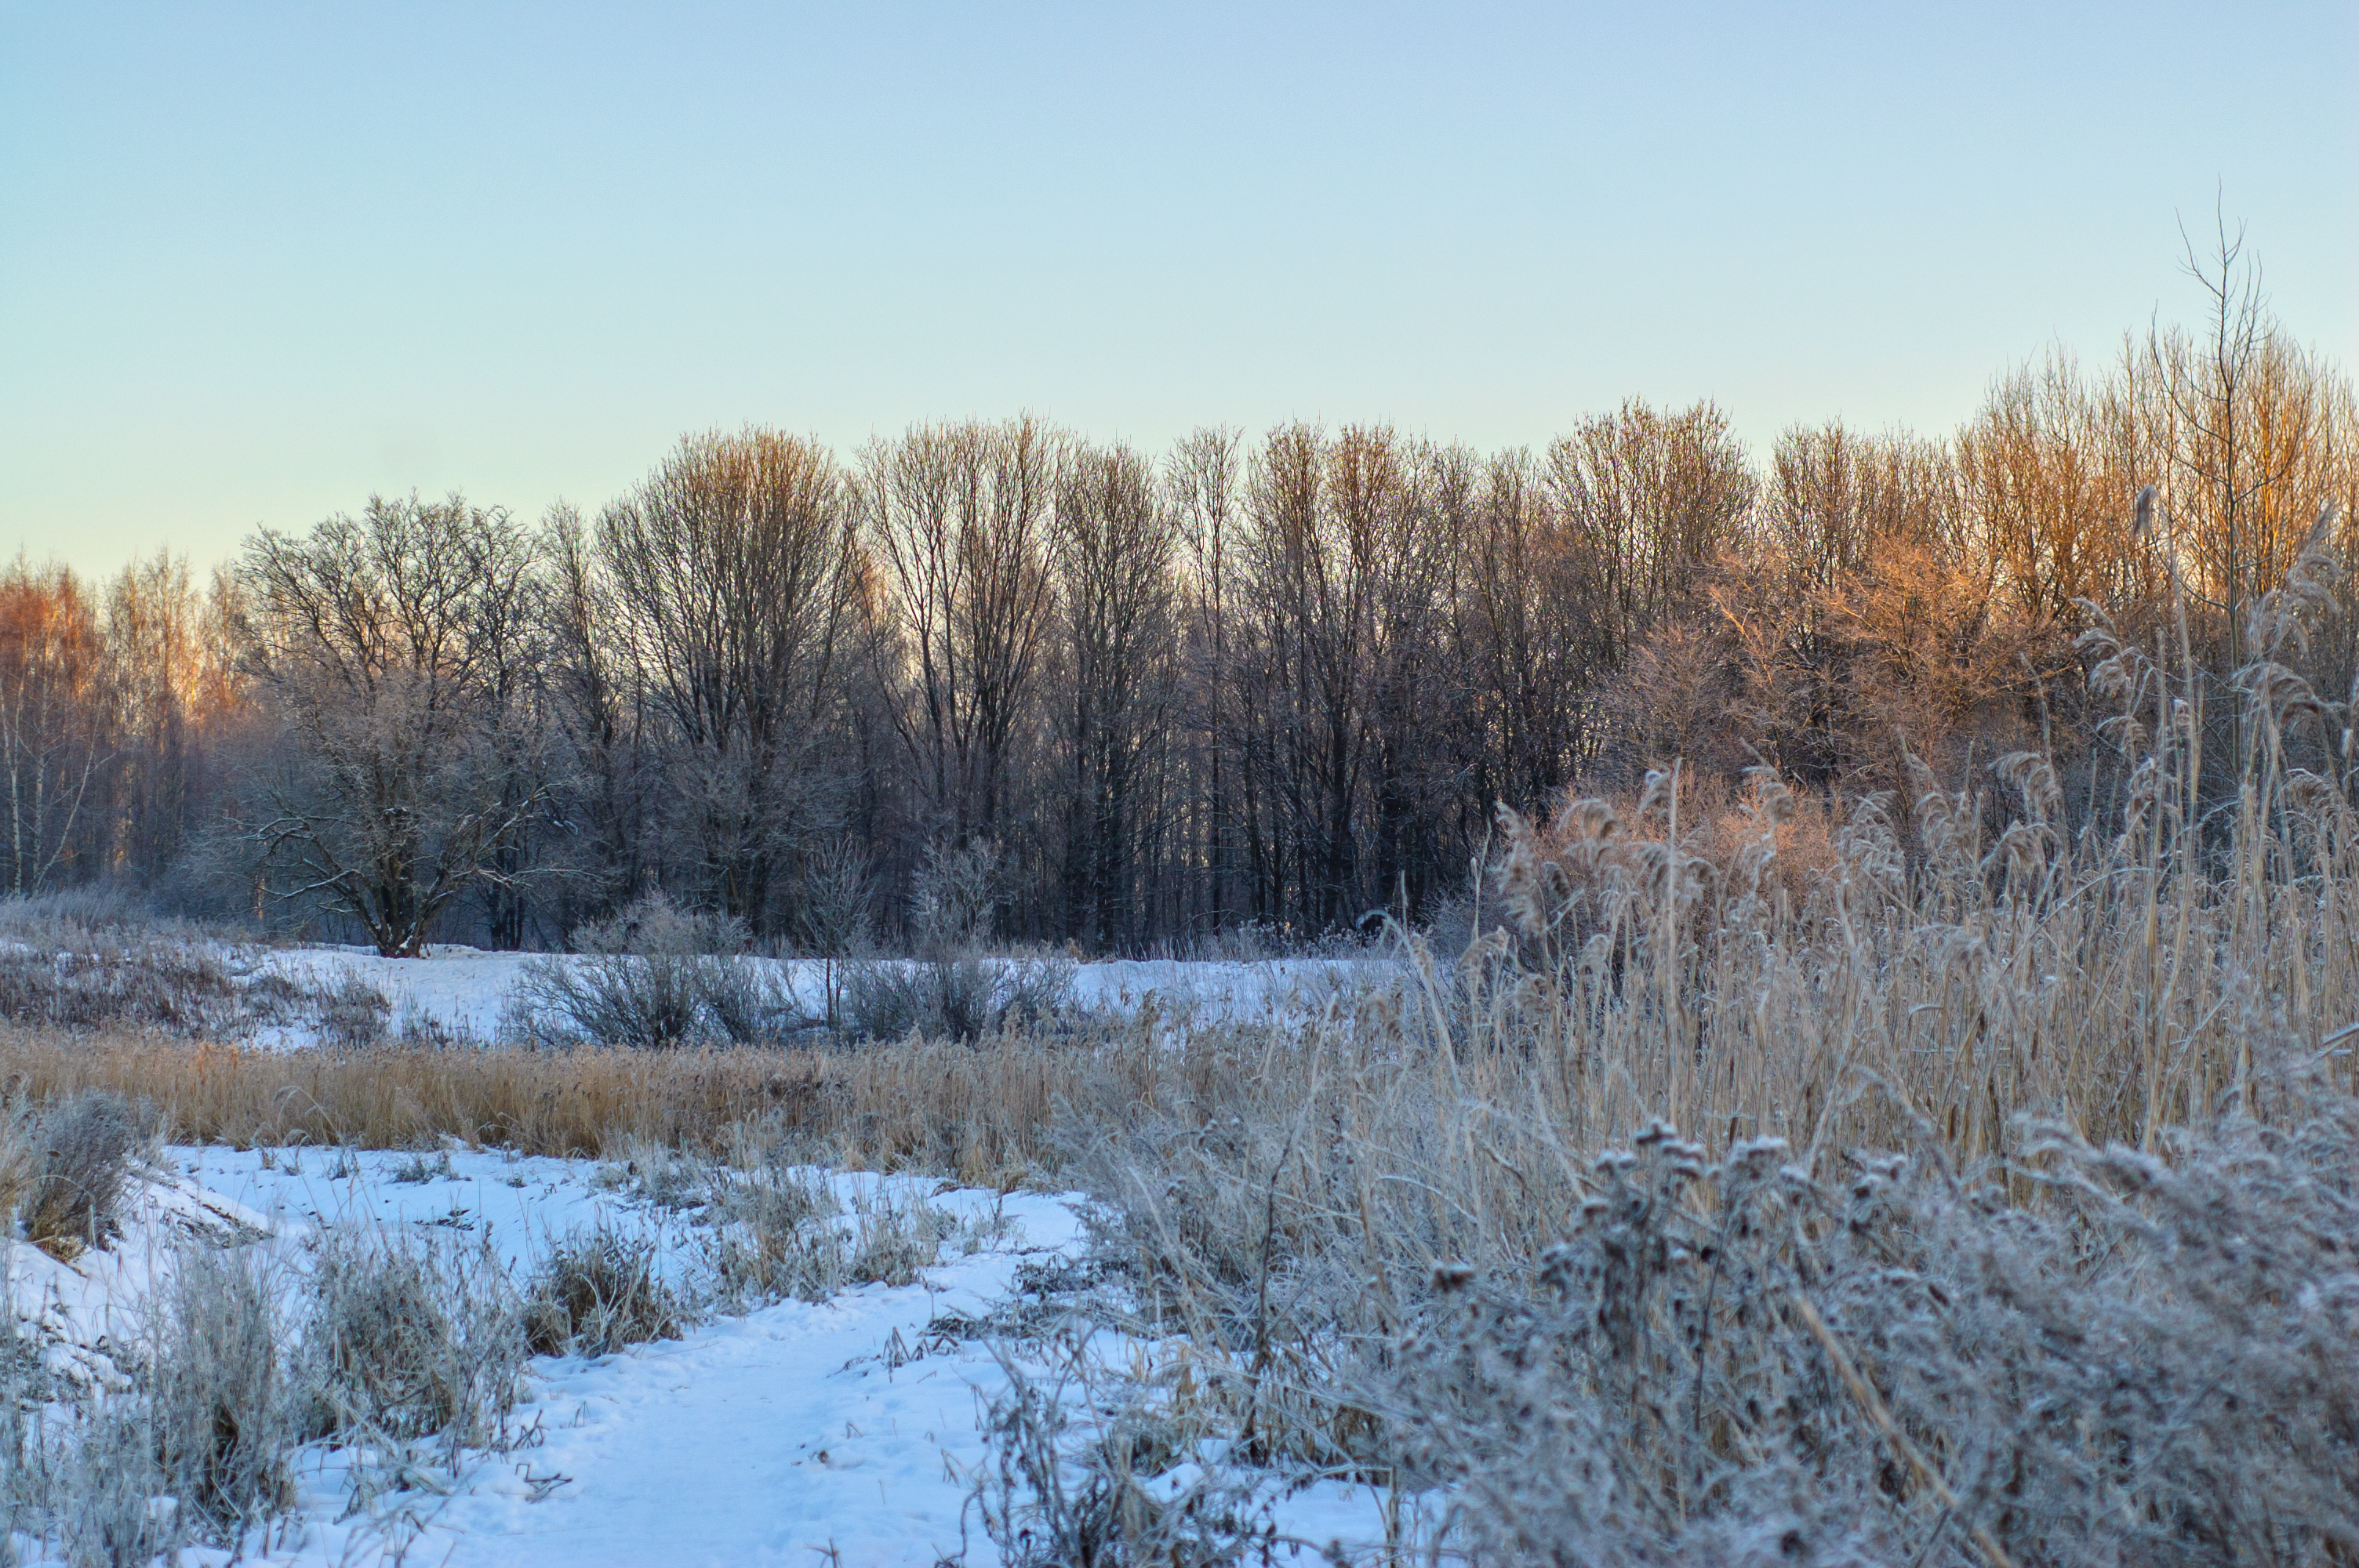
image, winter, branch, natural landscape, twig, freezing, snow, morning, grass family, evening, subshrub, precipitation, frost